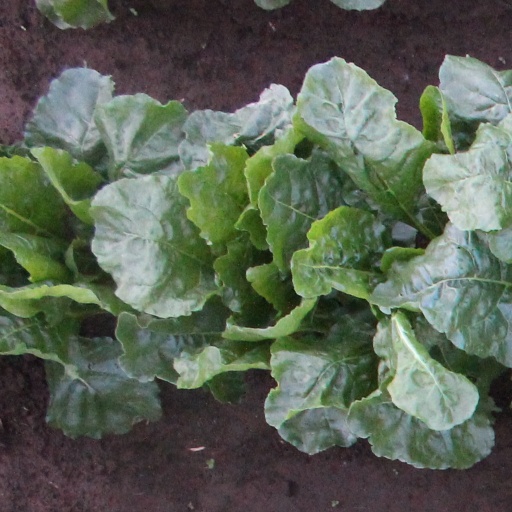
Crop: sugar beet